Antikythera wreck

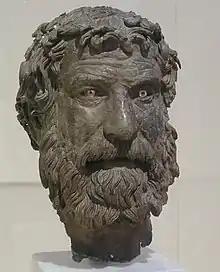
Philitas of Cos, the philosopher's head

Some scholars speculated that the ship was carrying part of the loot of the Roman General Sulla from Athens in 86 BC, and might have been on its way to Italy. A reference by the Greek writer, Lucian, to one of Sulla's ships sinking in the Antikythera region gave rise to this theory. Supporting an early first-century BC date were domestic utensils and objects from the ship, similar to those known from other first-century BC contexts. The amphorae recovered from the wreck indicated a date of 80–70 BC, the Hellenistic pottery a date of 75–50 BC, and the Roman ceramics were similar to known mid-first century types. Any possible association with Sulla was eliminated, however, when the coins discovered in the 1970s during work by Jacques Cousteau and associates were found to have been minted between 76 and 67 BC. Nevertheless, it is possible that the sunken cargo ship was en route to Rome or elsewhere in Italy with looted treasures to support a triumphal parade. Alternatively, perhaps the cargo was assembled on commission from a wealthy Roman patron.